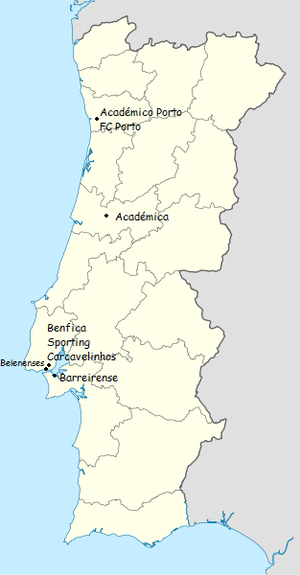
les clubs participants du championnat du portugal de football de première division de 1937-1938